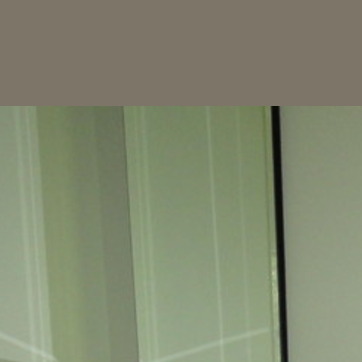
Material: mirror